Akemi Okazato

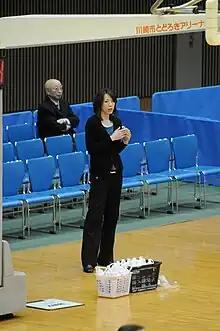
Akemi Okazato in 2009

Akemi Okazato (born 24 July 1974) is a Japanese basketball player. She competed in the women's tournament at the 1996 Summer Olympics.